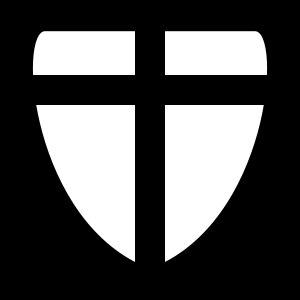
Le Banderia Prutenorum est un manuscrit composé de 48 parchemins, composé par Jan Długosz et illustré par Stanisław Durink. Il établit une liste de 56 étendards de l'Ordre des chevaliers teutoniques.